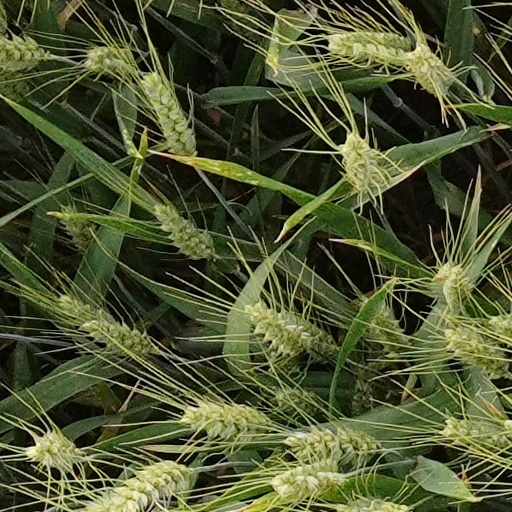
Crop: wheat